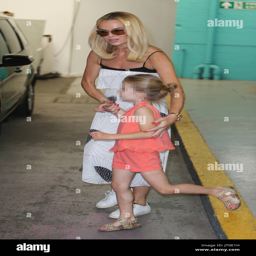
actor and her daughter enjoy a game of hide and seek outside production company featuring : where